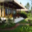
Label: house